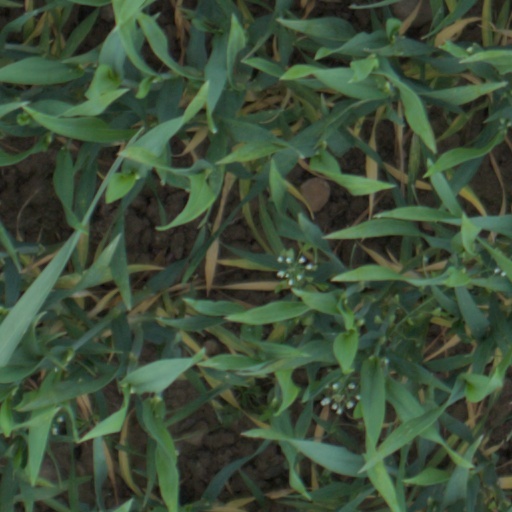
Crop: wheat